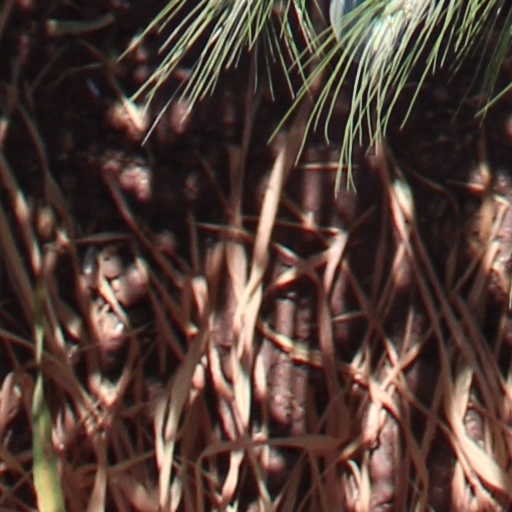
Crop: wheat